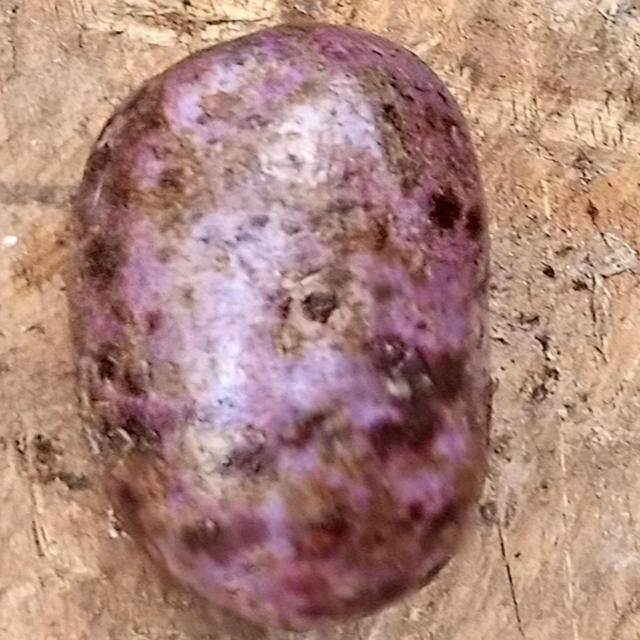
Plum grade: unripe